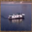
Label: ship